Operation Tonga

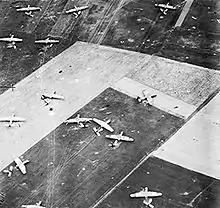
Horsa gliders near Landing Zone N

The 1st Canadian Parachute Battalion was allotted, as its primary task, the demolition of two bridges: one at Varaville and another at Robehomme. Much like the rest of the units in the division, the battalion was scattered throughout the operational area. One group of paratroopers landed away from their drop-zone, and another landed only a short distance from the invasion beaches. A number were dropped in flooded areas around Varaville, and several drowned when they were dragged under the surface of the water due to the weight of their equipment.